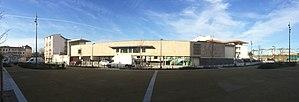
Institut Thermalisme, esplanade du Général de Gaulle.
Dax est une commune du sud-ouest de la France, située dans le département des Landes. Elle appartient à l'ancienne province de Gascogne. C'est une station thermale très fréquentée. Ses habitants sont appelés les Dacquois.